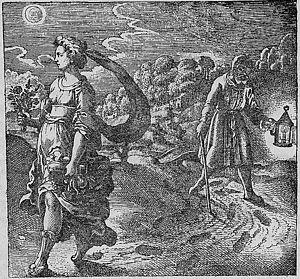
Michael Maier est un médecin et alchimiste allemand, qui fut conseiller de l'empereur romain germanique Rodolphe II de Habsbourg.
Au début du XVIIᵉ siècle paraissent en Allemagne les manifestes de la fraternité de la Rose-Croix. La Rose-Croix y est présentée comme un ordre secret qui aurait été fondé au XVᵉ siècle par un personnage mythique, Christian Rosenkreutz. Relevant de l'hermétisme chrétien, du néoplatonisme et de paracelsisme, ils en appellent aux savants et aux gouvernants de l'Europe, proposant de leur révéler leur mystérieuse sagesse. Ils sont vraisemblablement l'œuvre d'un groupe de jeunes théologiens, médecins et philosophes de l'université luthérienne de Tübingen, autour de Johann Valentin Andreae. Ils eurent un retentissement considérable à l'époque, suscitant enthousiasmes et controverses dans toute l'Europe.